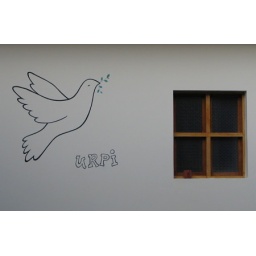
Detail on the wall in our guest house